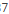
Number: 7